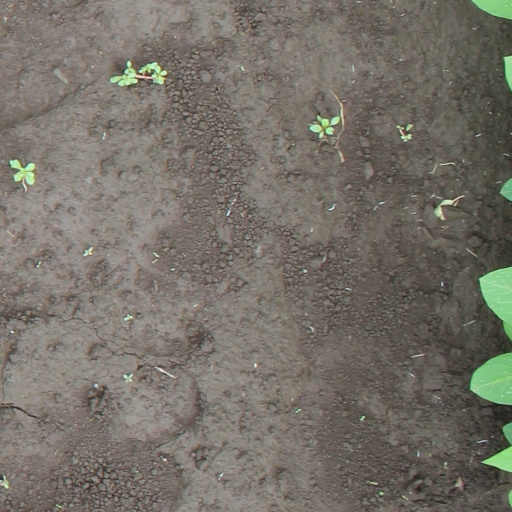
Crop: soybean